Mozart Waagepetersen

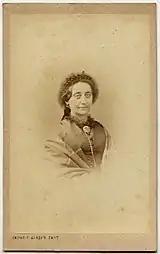
Charlotte Caroline Mathilde Schram

Mozart Waagepetersen married Charlotte Caroline Mathilde Schram. She was a daughter of director of the Widow's Pension Fund (Enkekassen) Gerhard Christopher Schram (1776-1847) and Anna Johanne Christiane Jørgensen (1802).